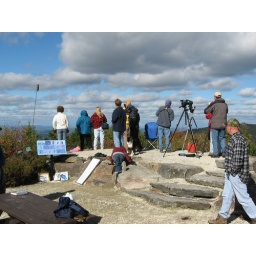
This area was built up to give bird watchers a clear view over the area.